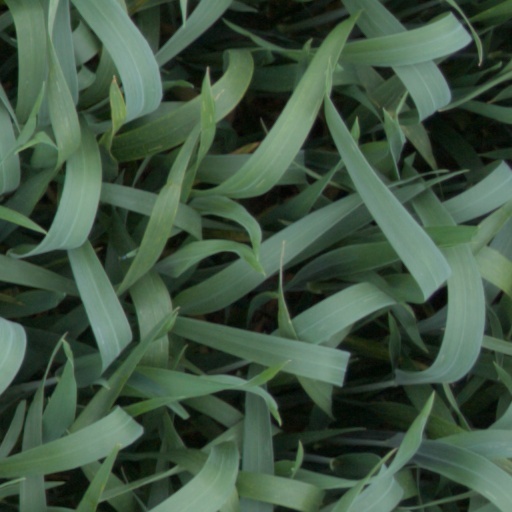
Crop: wheat